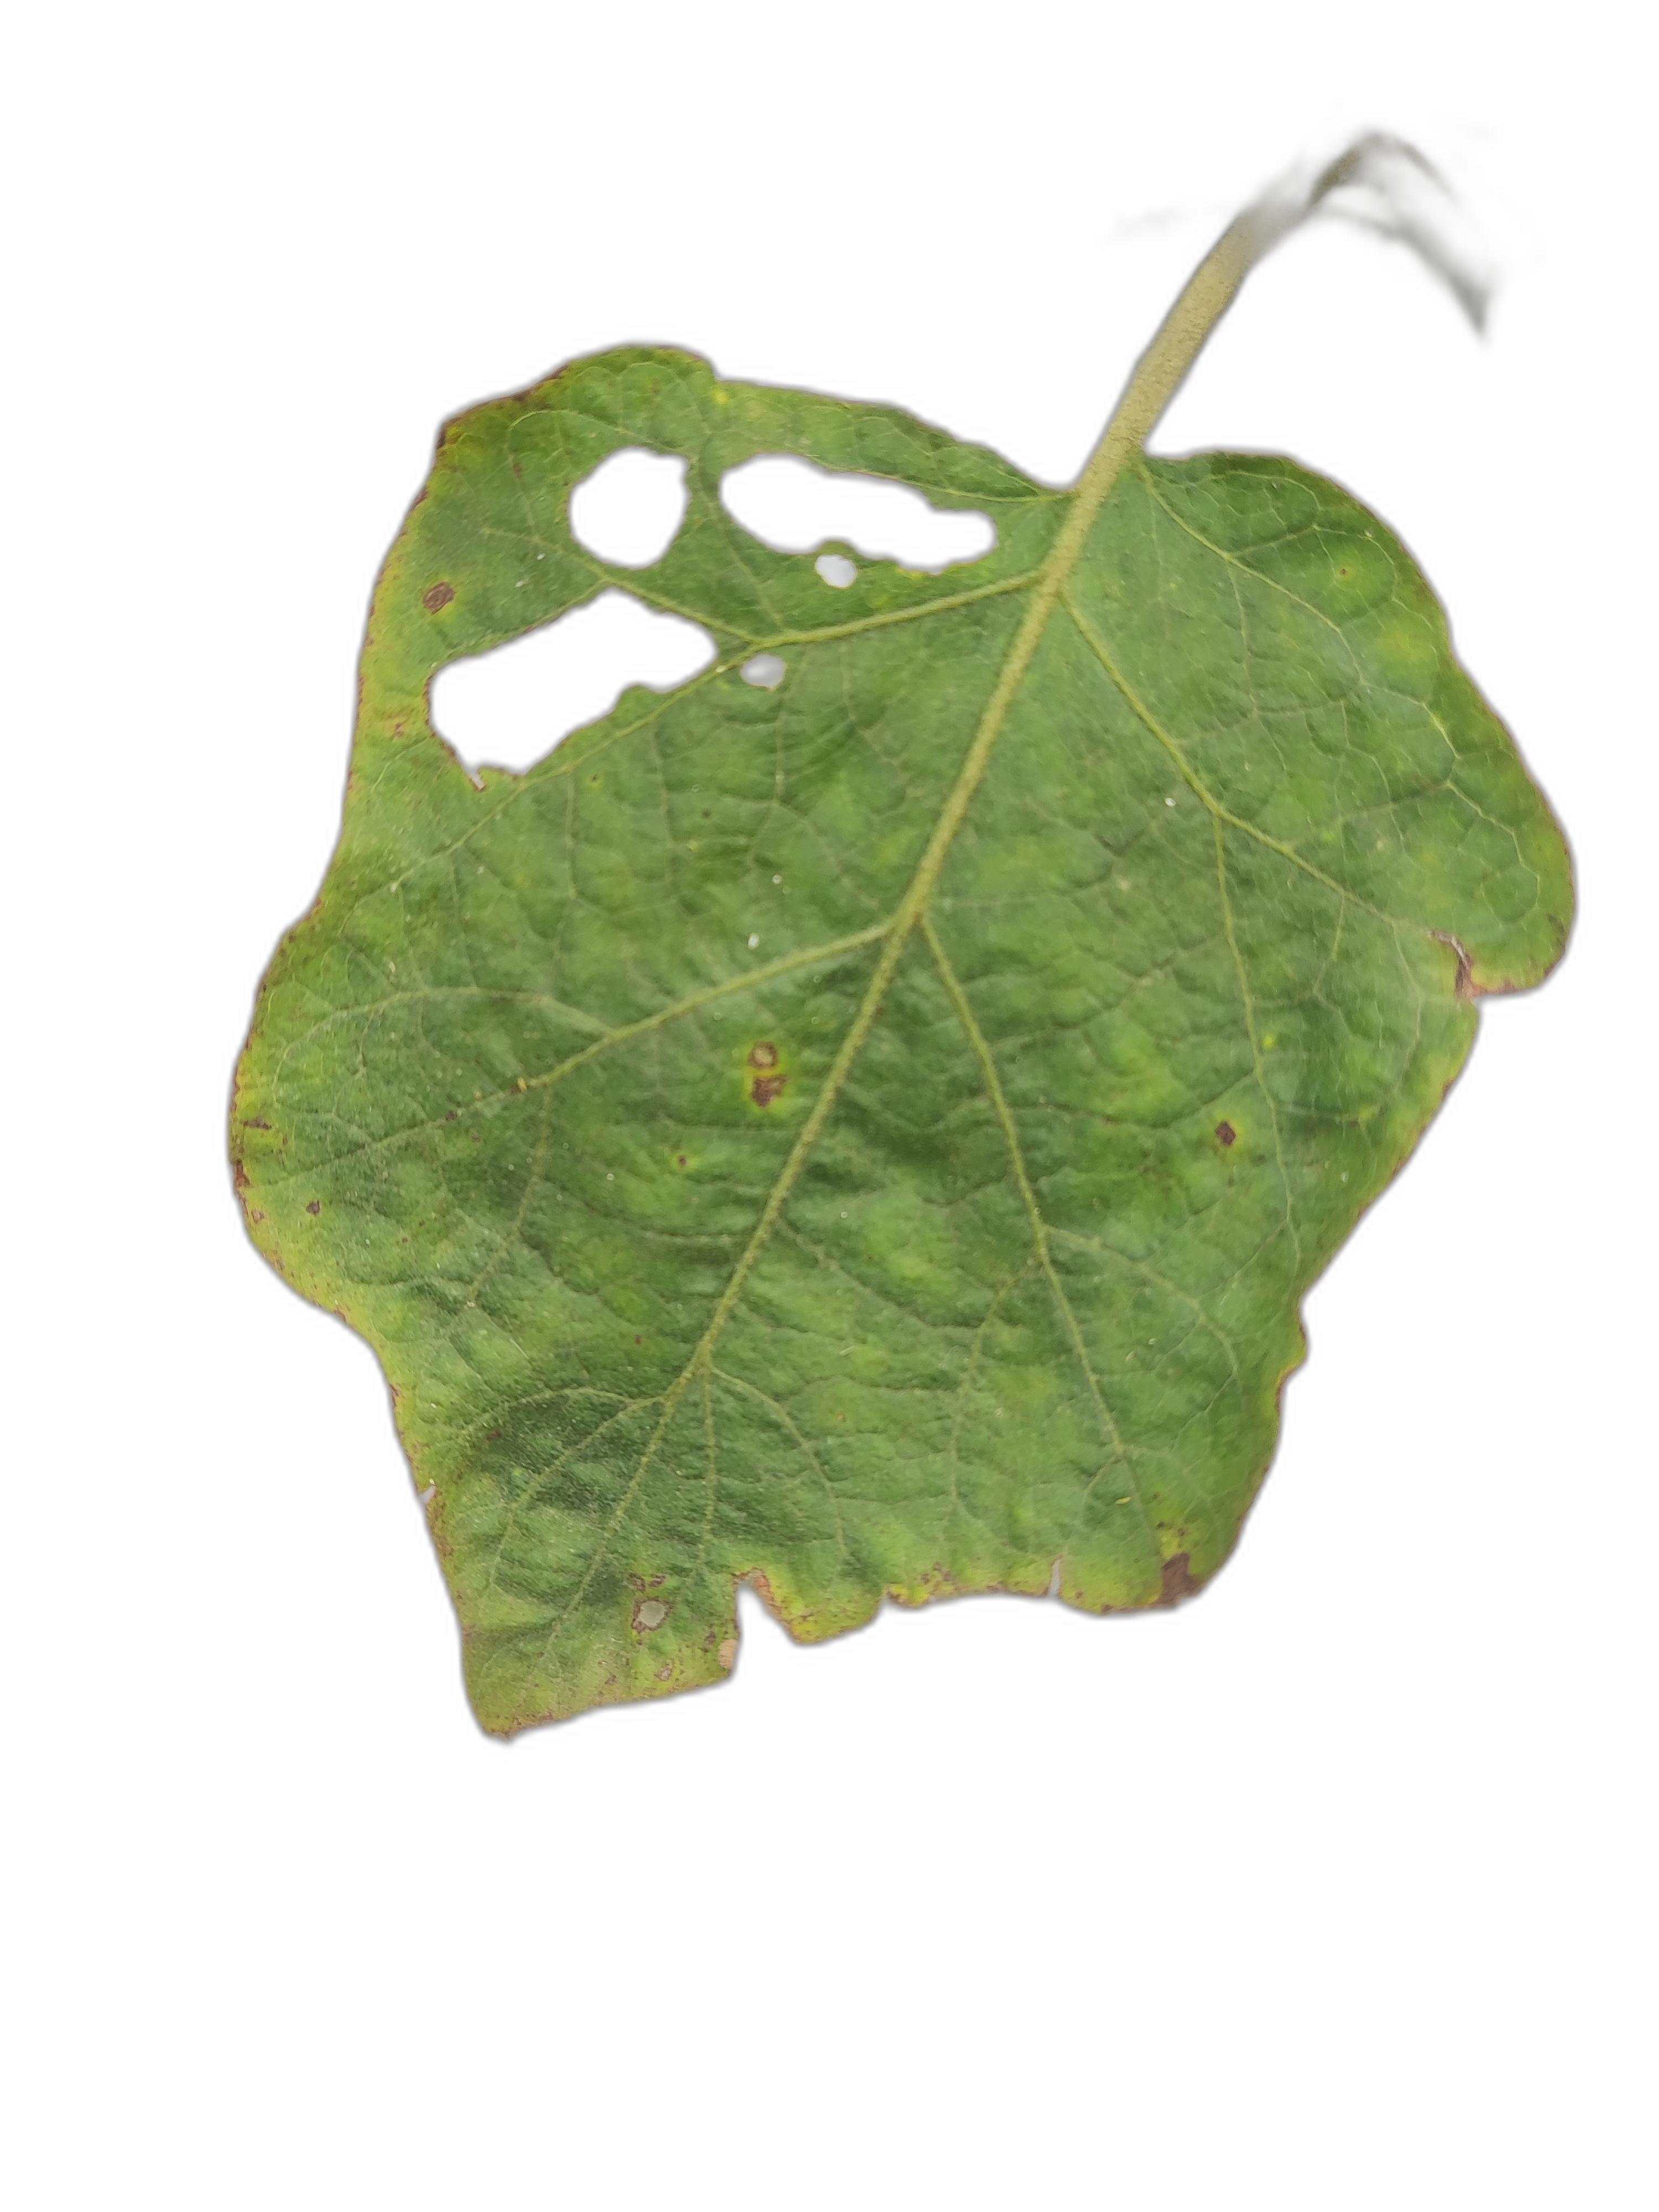
Label: Leaf Spot Disease